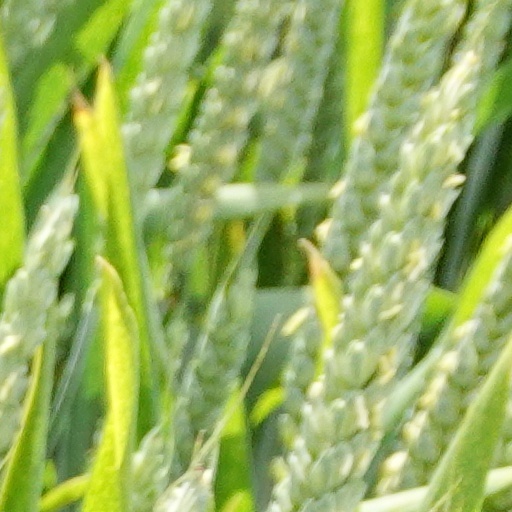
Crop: wheat